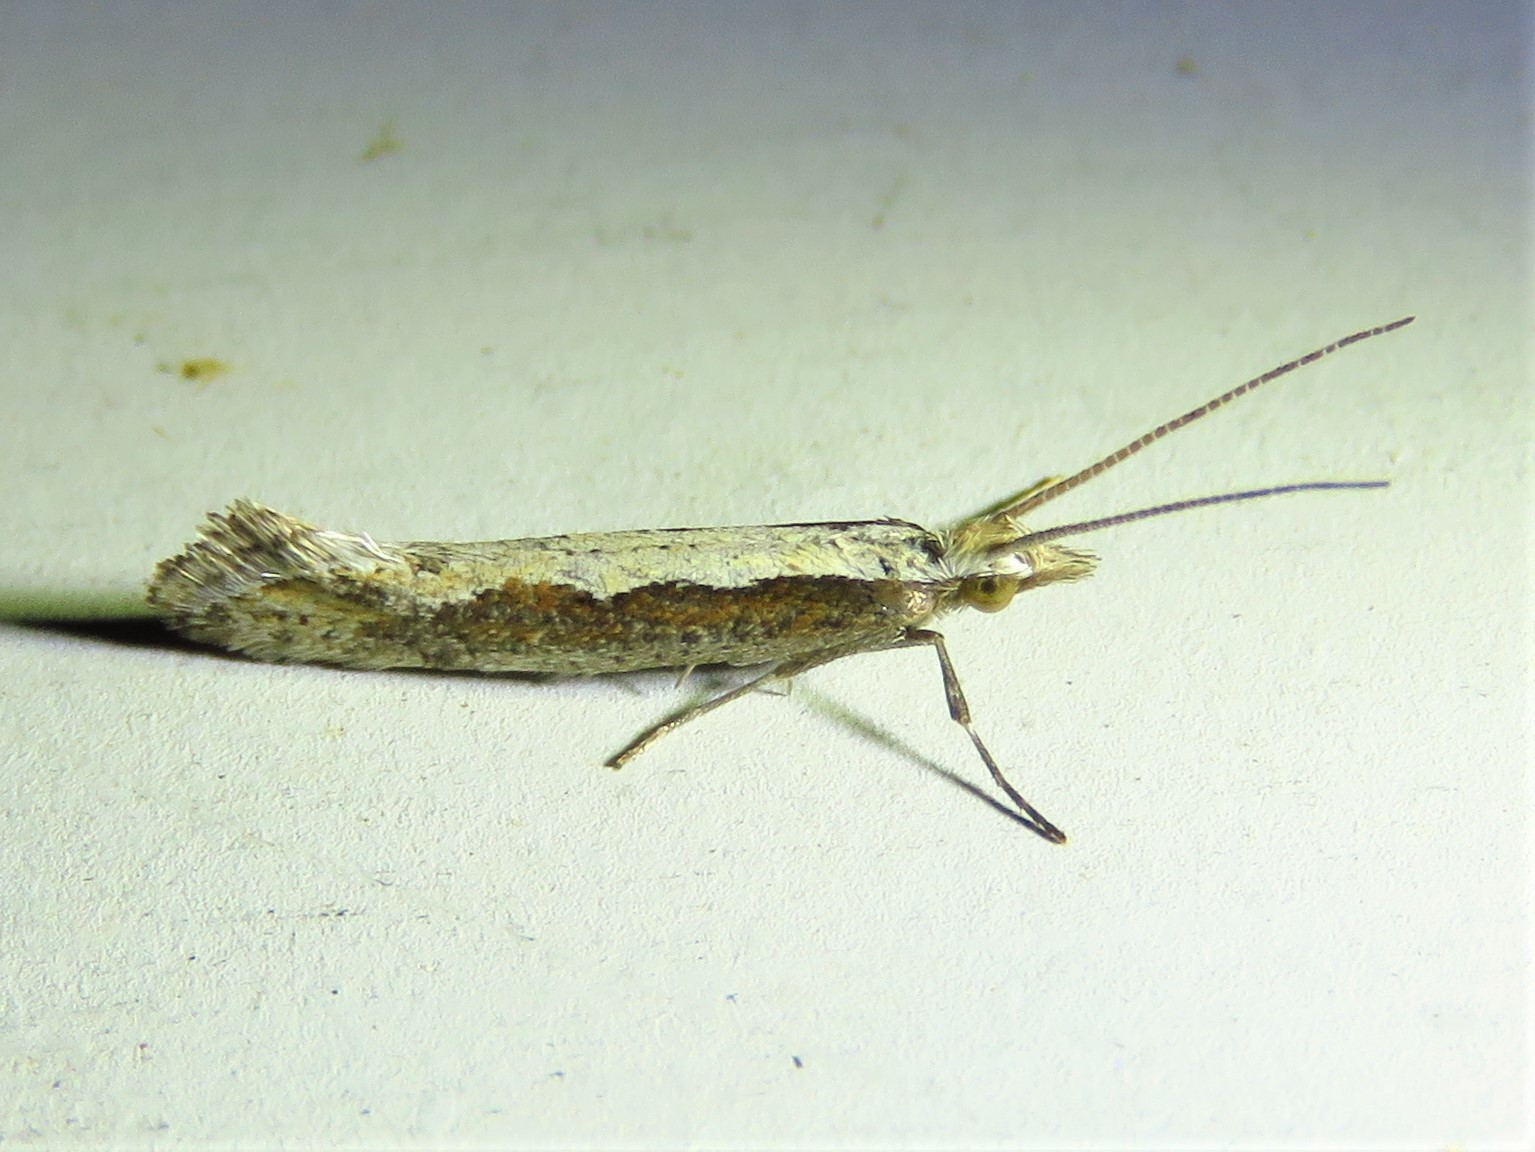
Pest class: diamondback_moth